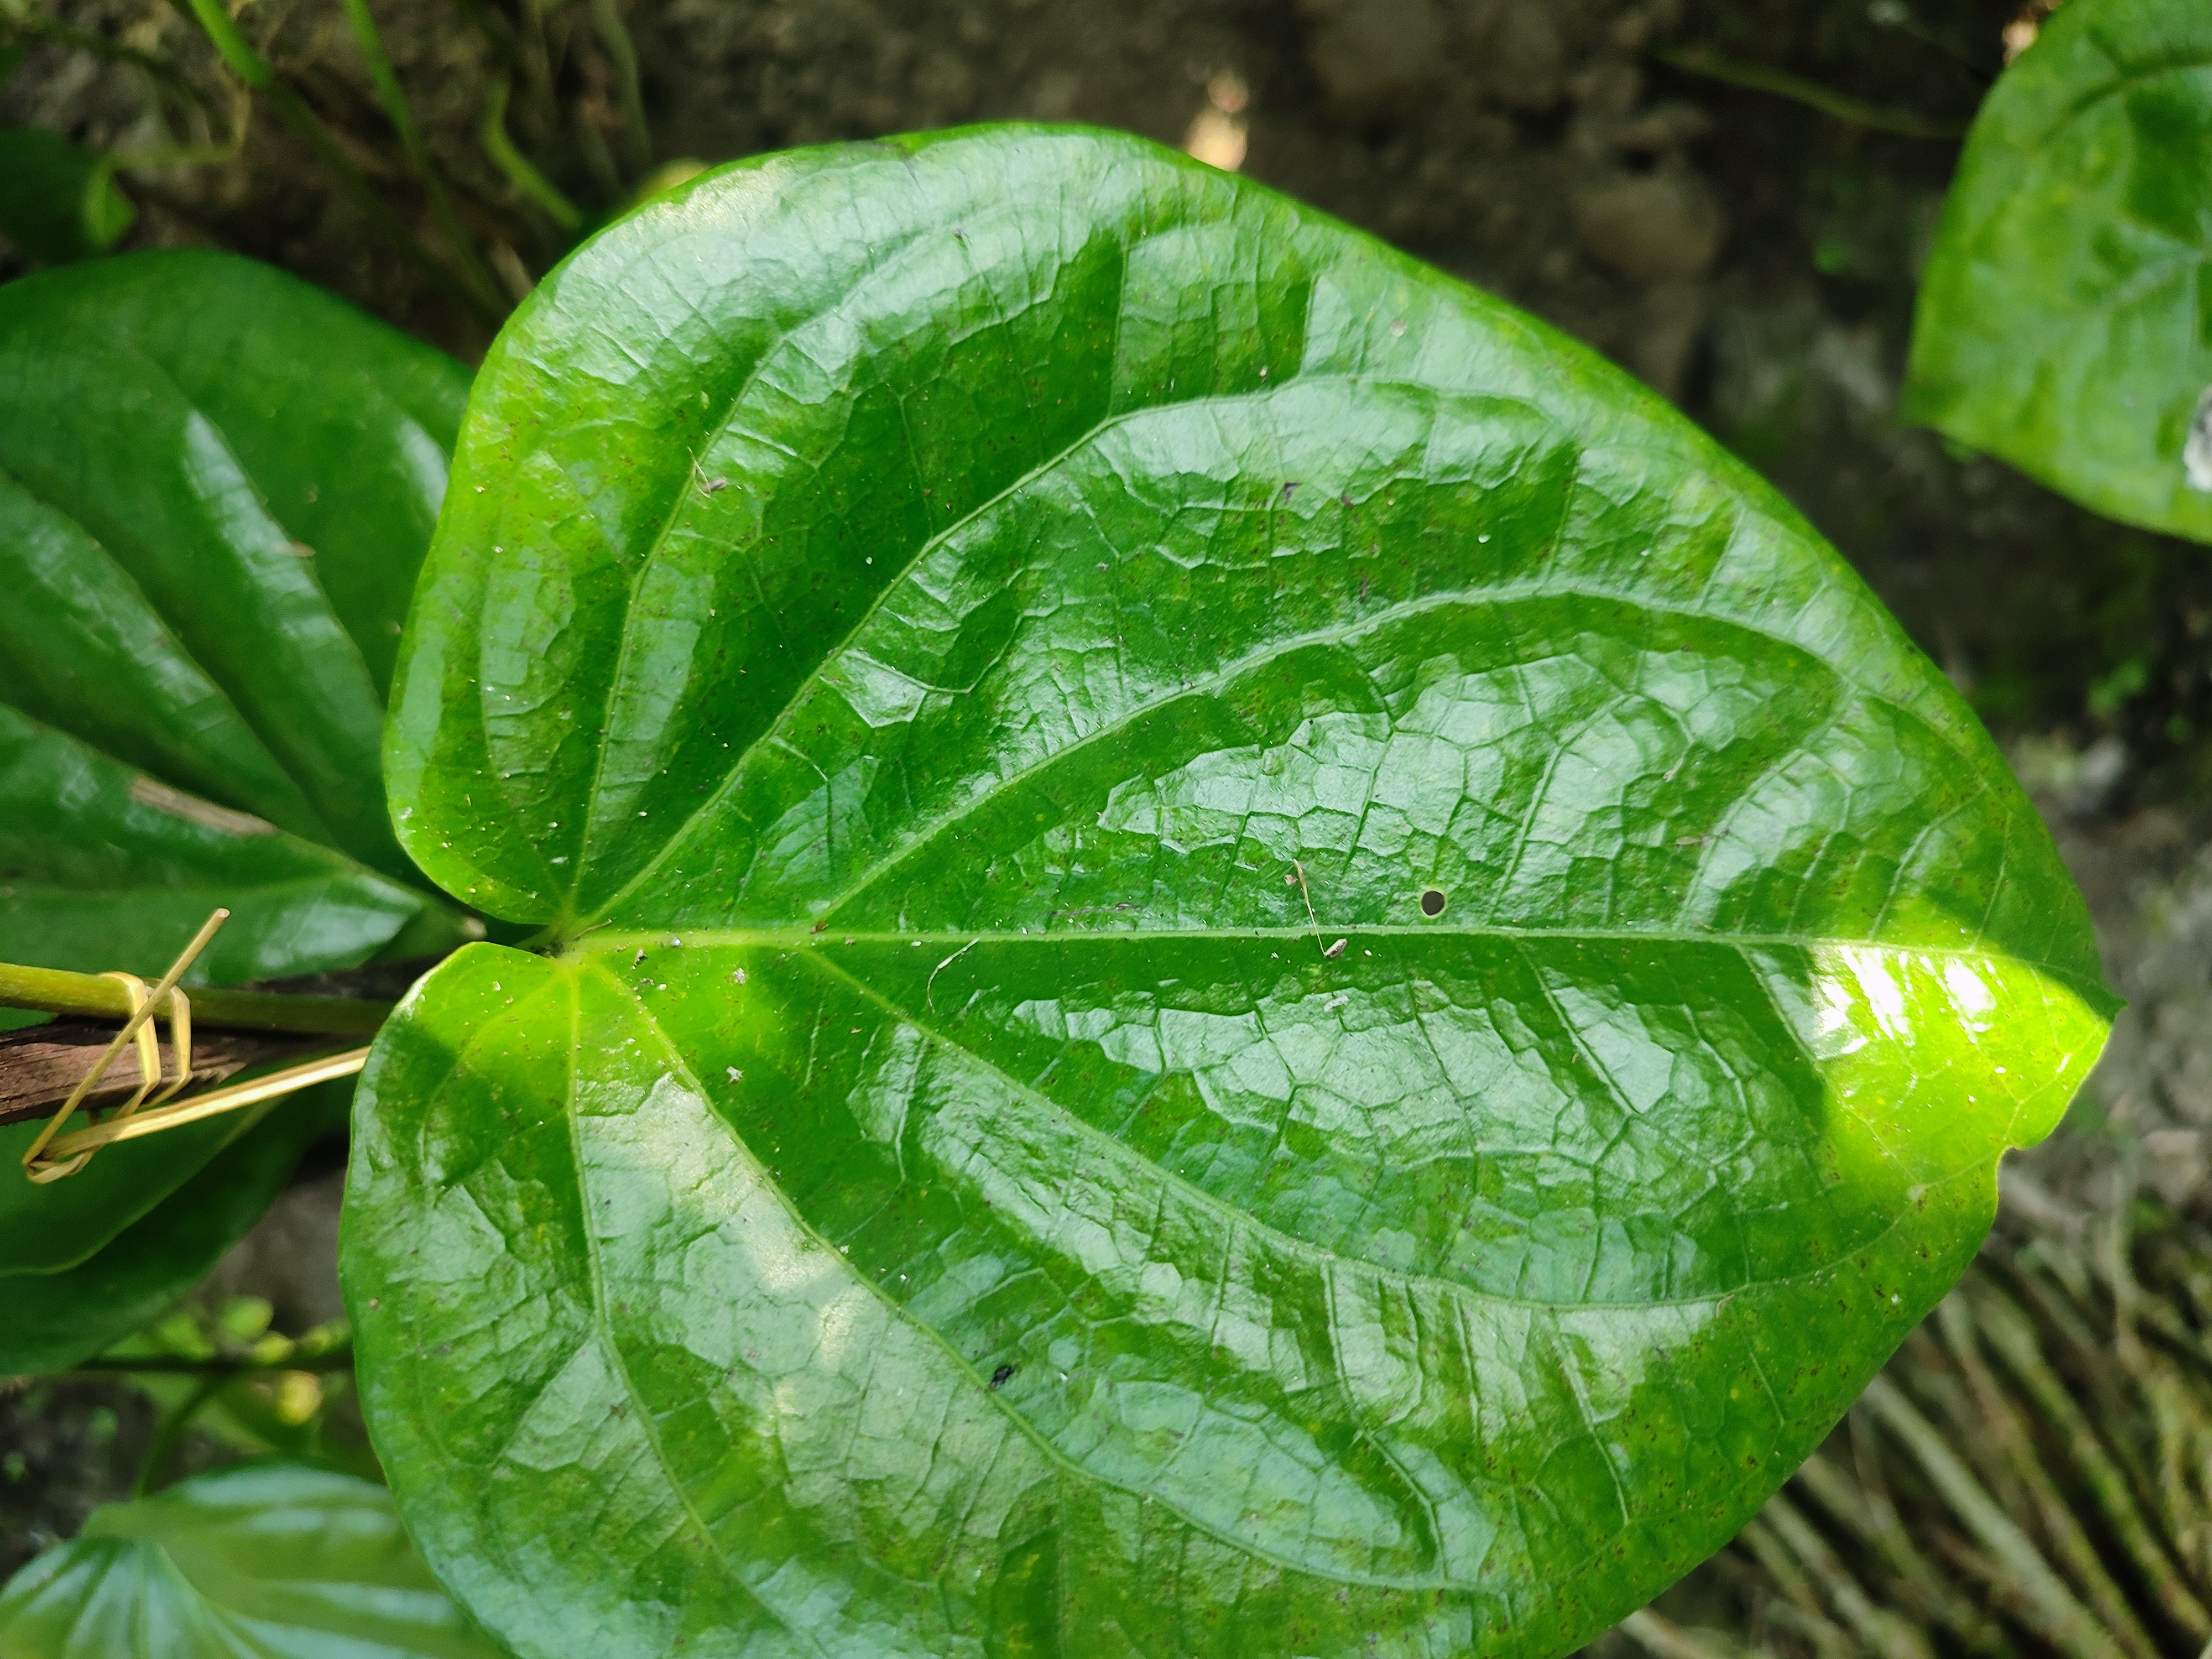
Label: Healthy_Leaf